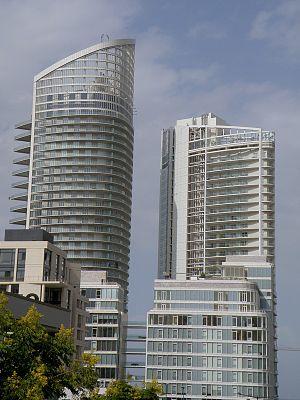
La Marina Tower est un gratte-ciel résidentiel de 150 mètres de hauteur construit à Beyrouth en 2007. Fin 2009 c'était le plus haut gratte-ciel de Beyrouth.